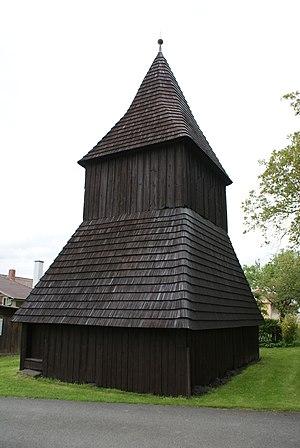
Sudoměř est une commune du district de Mladá Boleslav, dans la région de Bohême-Centrale, en République tchèque. Sa population s'élevait à 99 habitants en 2020.